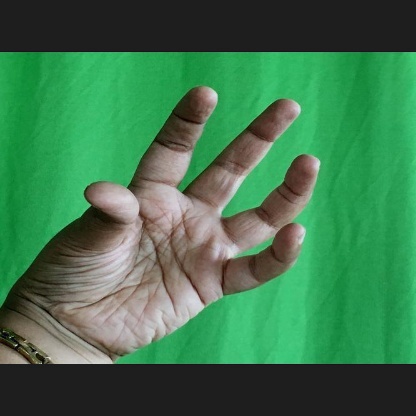
Mudra: Padmakosha